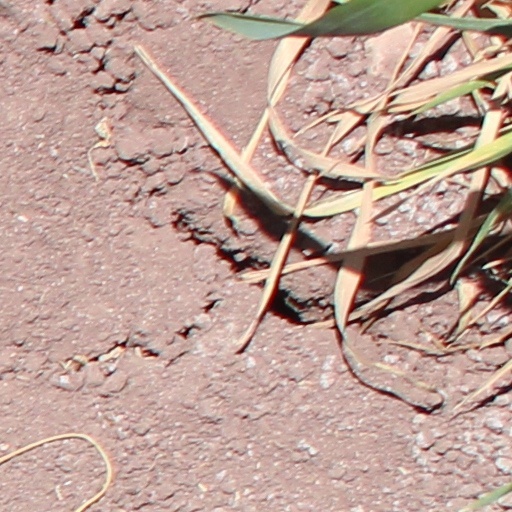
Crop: wheat